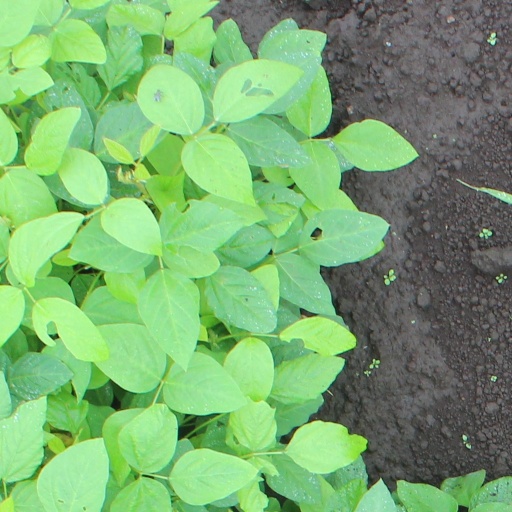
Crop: soybean